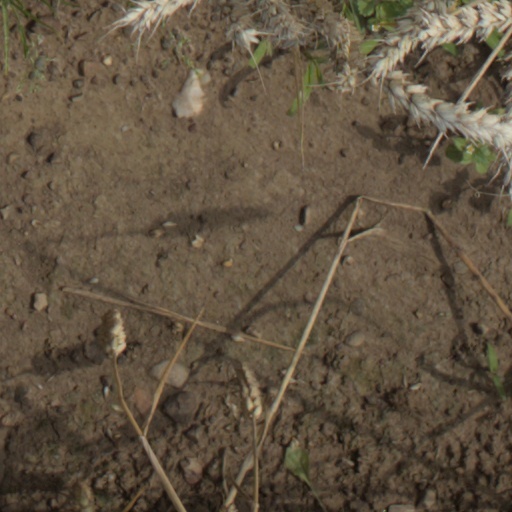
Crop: wheat